Describe the emotion expressed in this image:  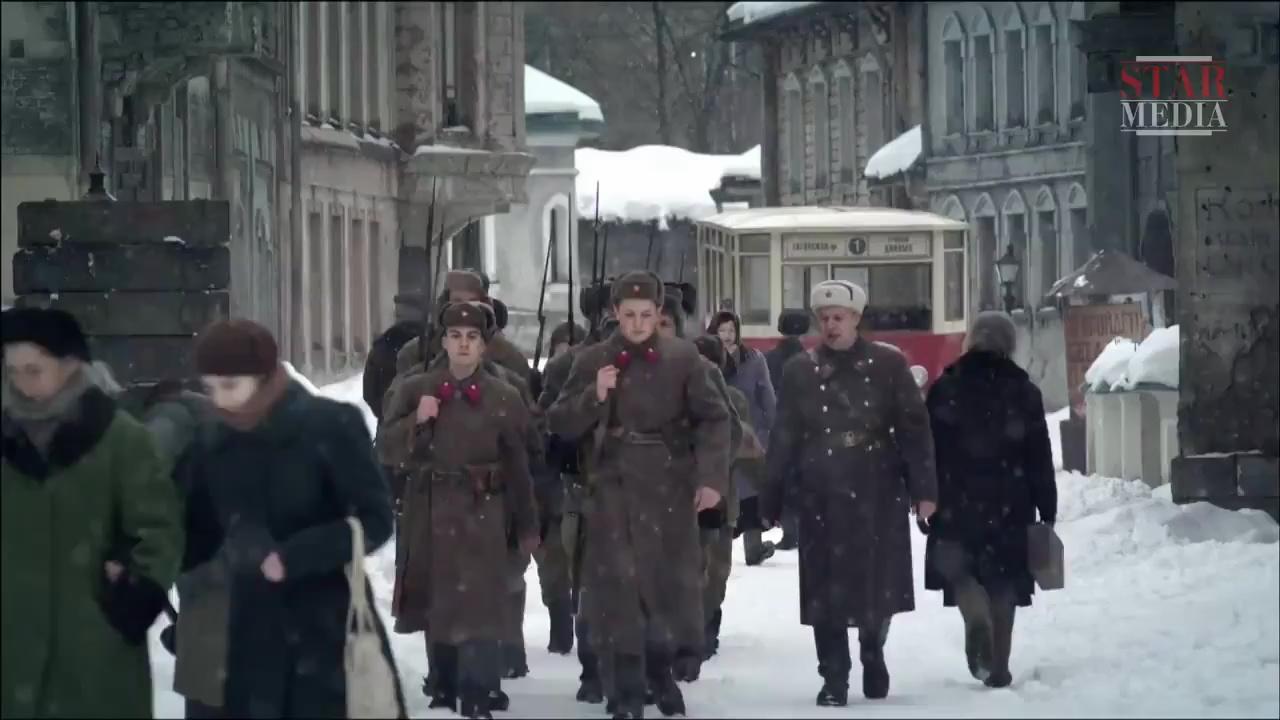
This person displays Pain, valence and arousal with low intensity.